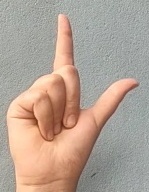
ASL sign: L